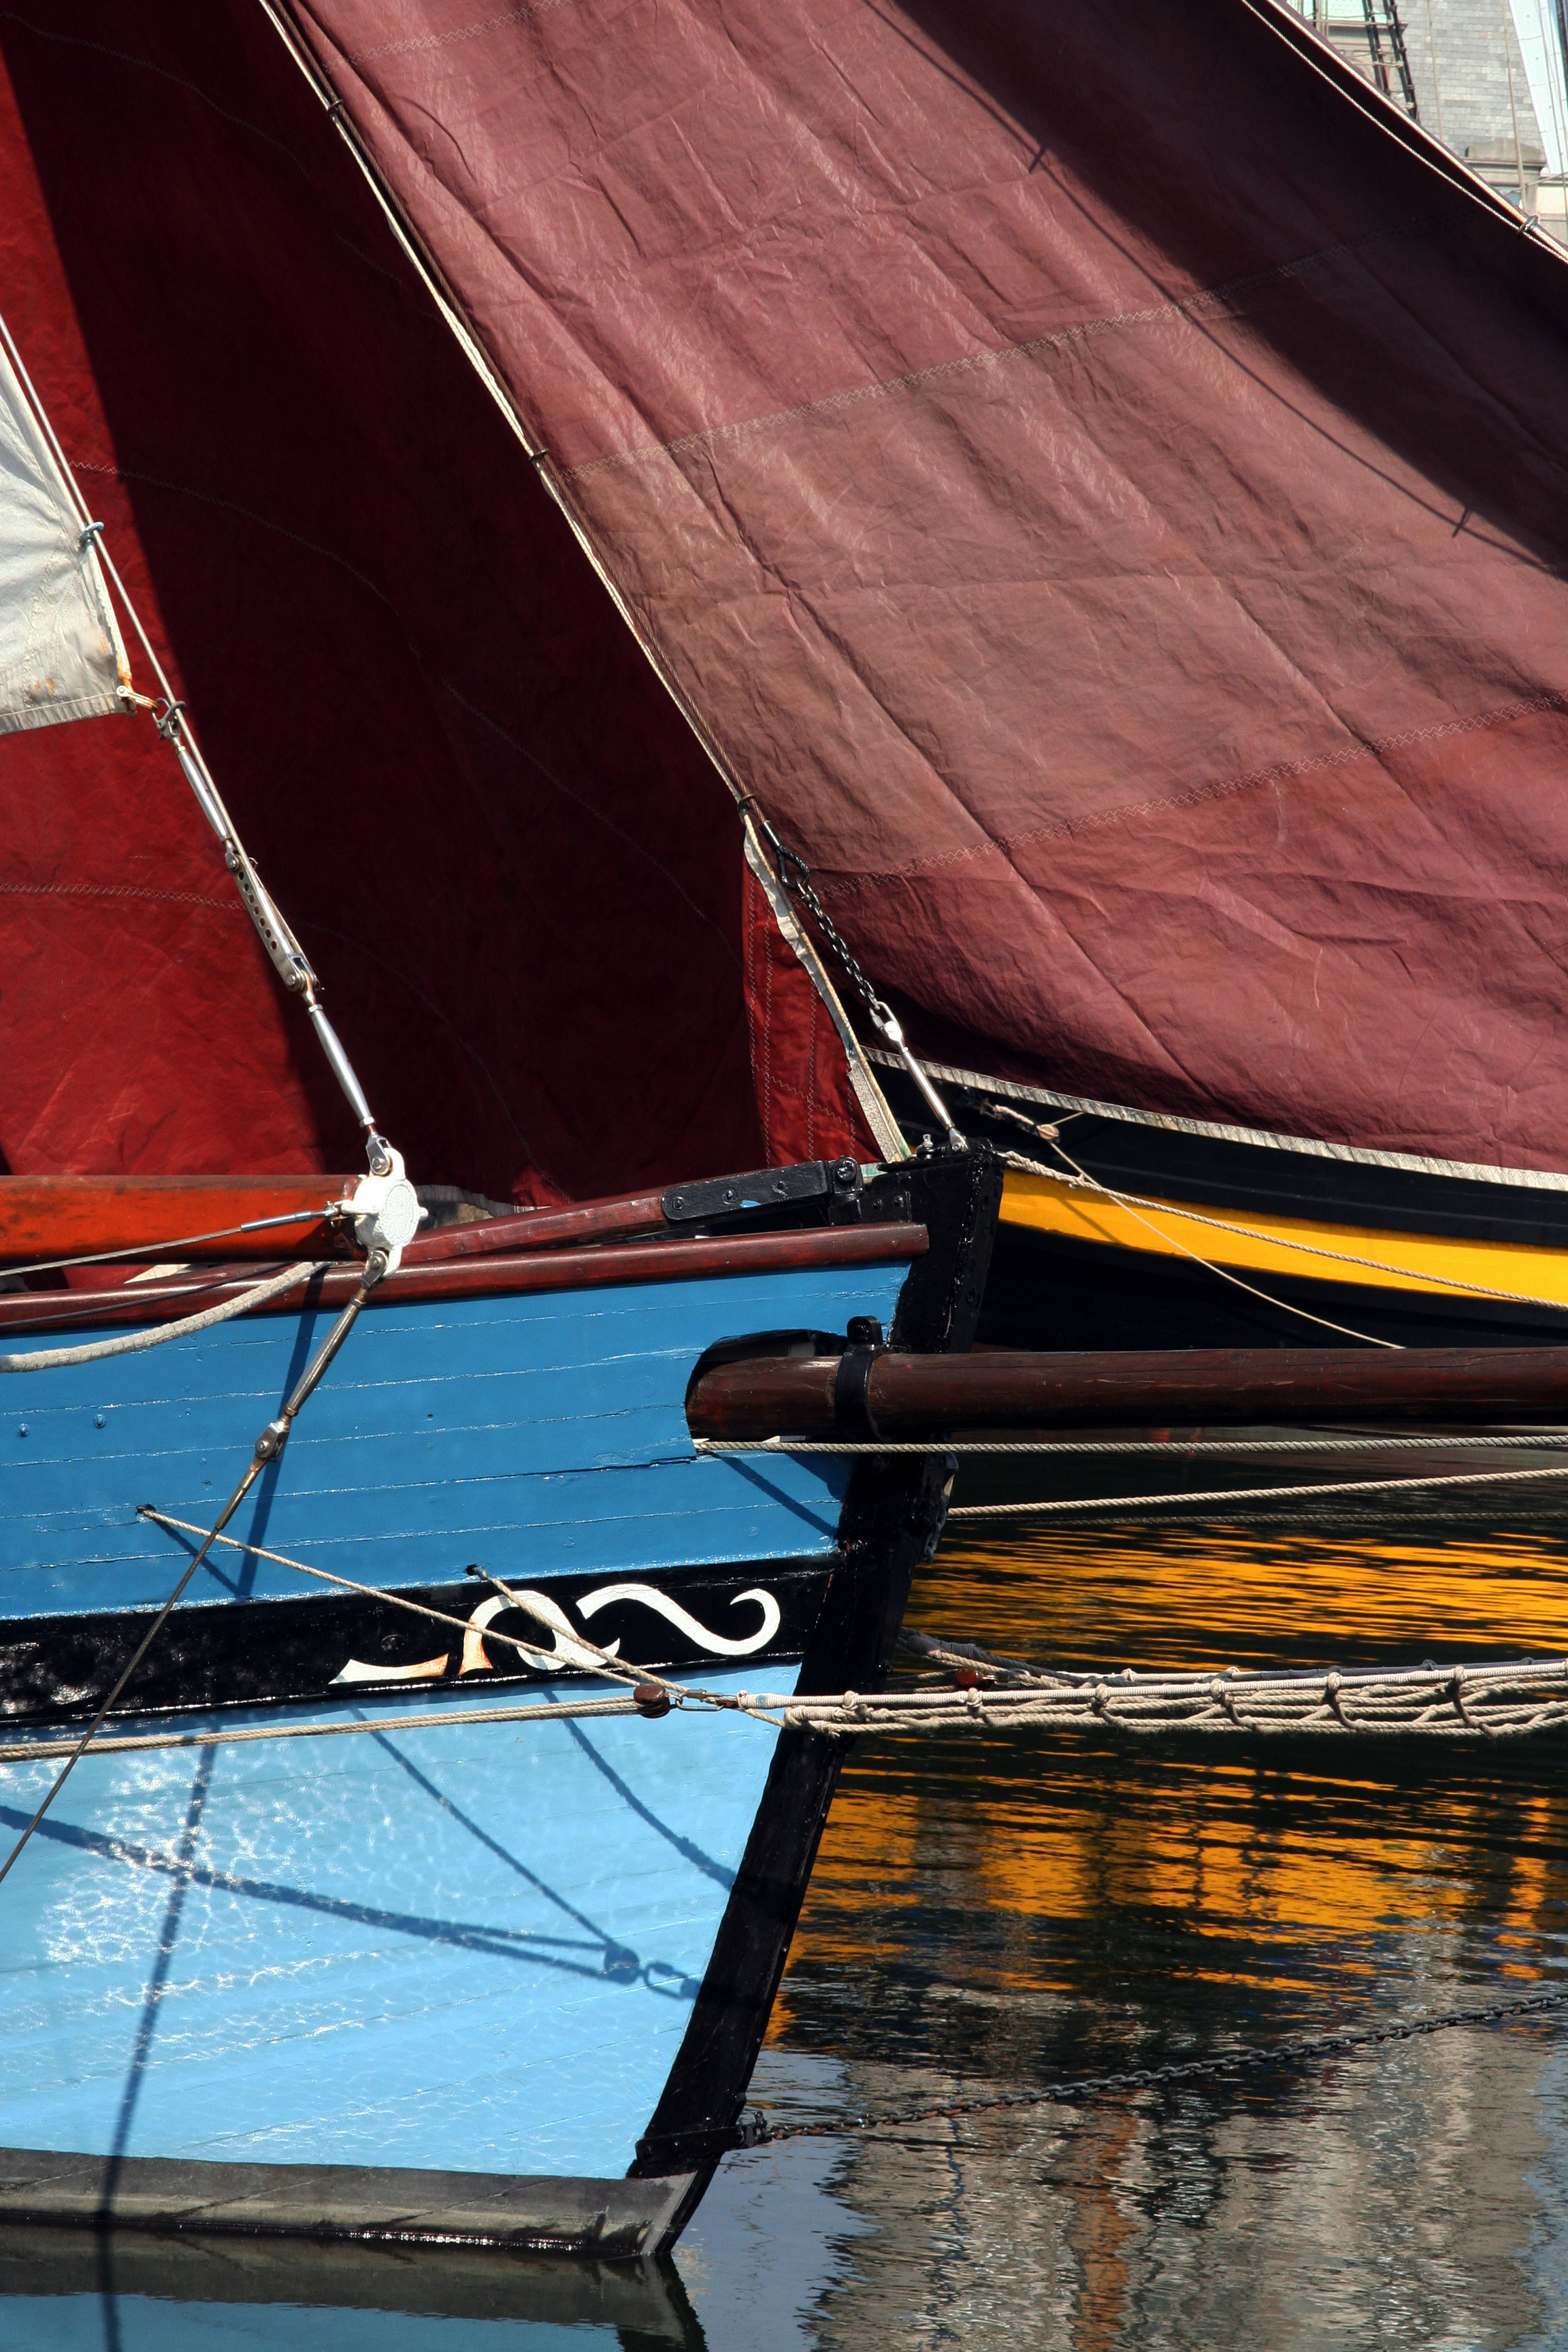
Sail Festival, water transportation, boat, vehicle, sail, watercraft, reflection, sailing, architecture, sailboat, boats and boating equipment and supplies, Tints and shades, leisure, fishing vessel